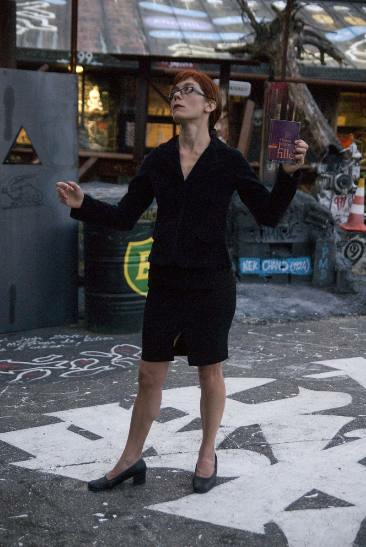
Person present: Yes